Gabriela Besana

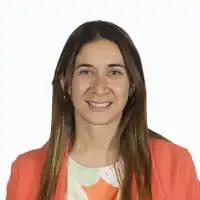

Gabriela Besana (born 7 June 1981) is an Argentine politician who is a member of the Chamber of Deputies of Argentina, elected in Buenos Aires Province.